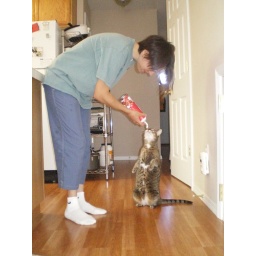
Yup, that's a can of whip cream. She can hear the sound of the lid from anywhere in the house and come running.